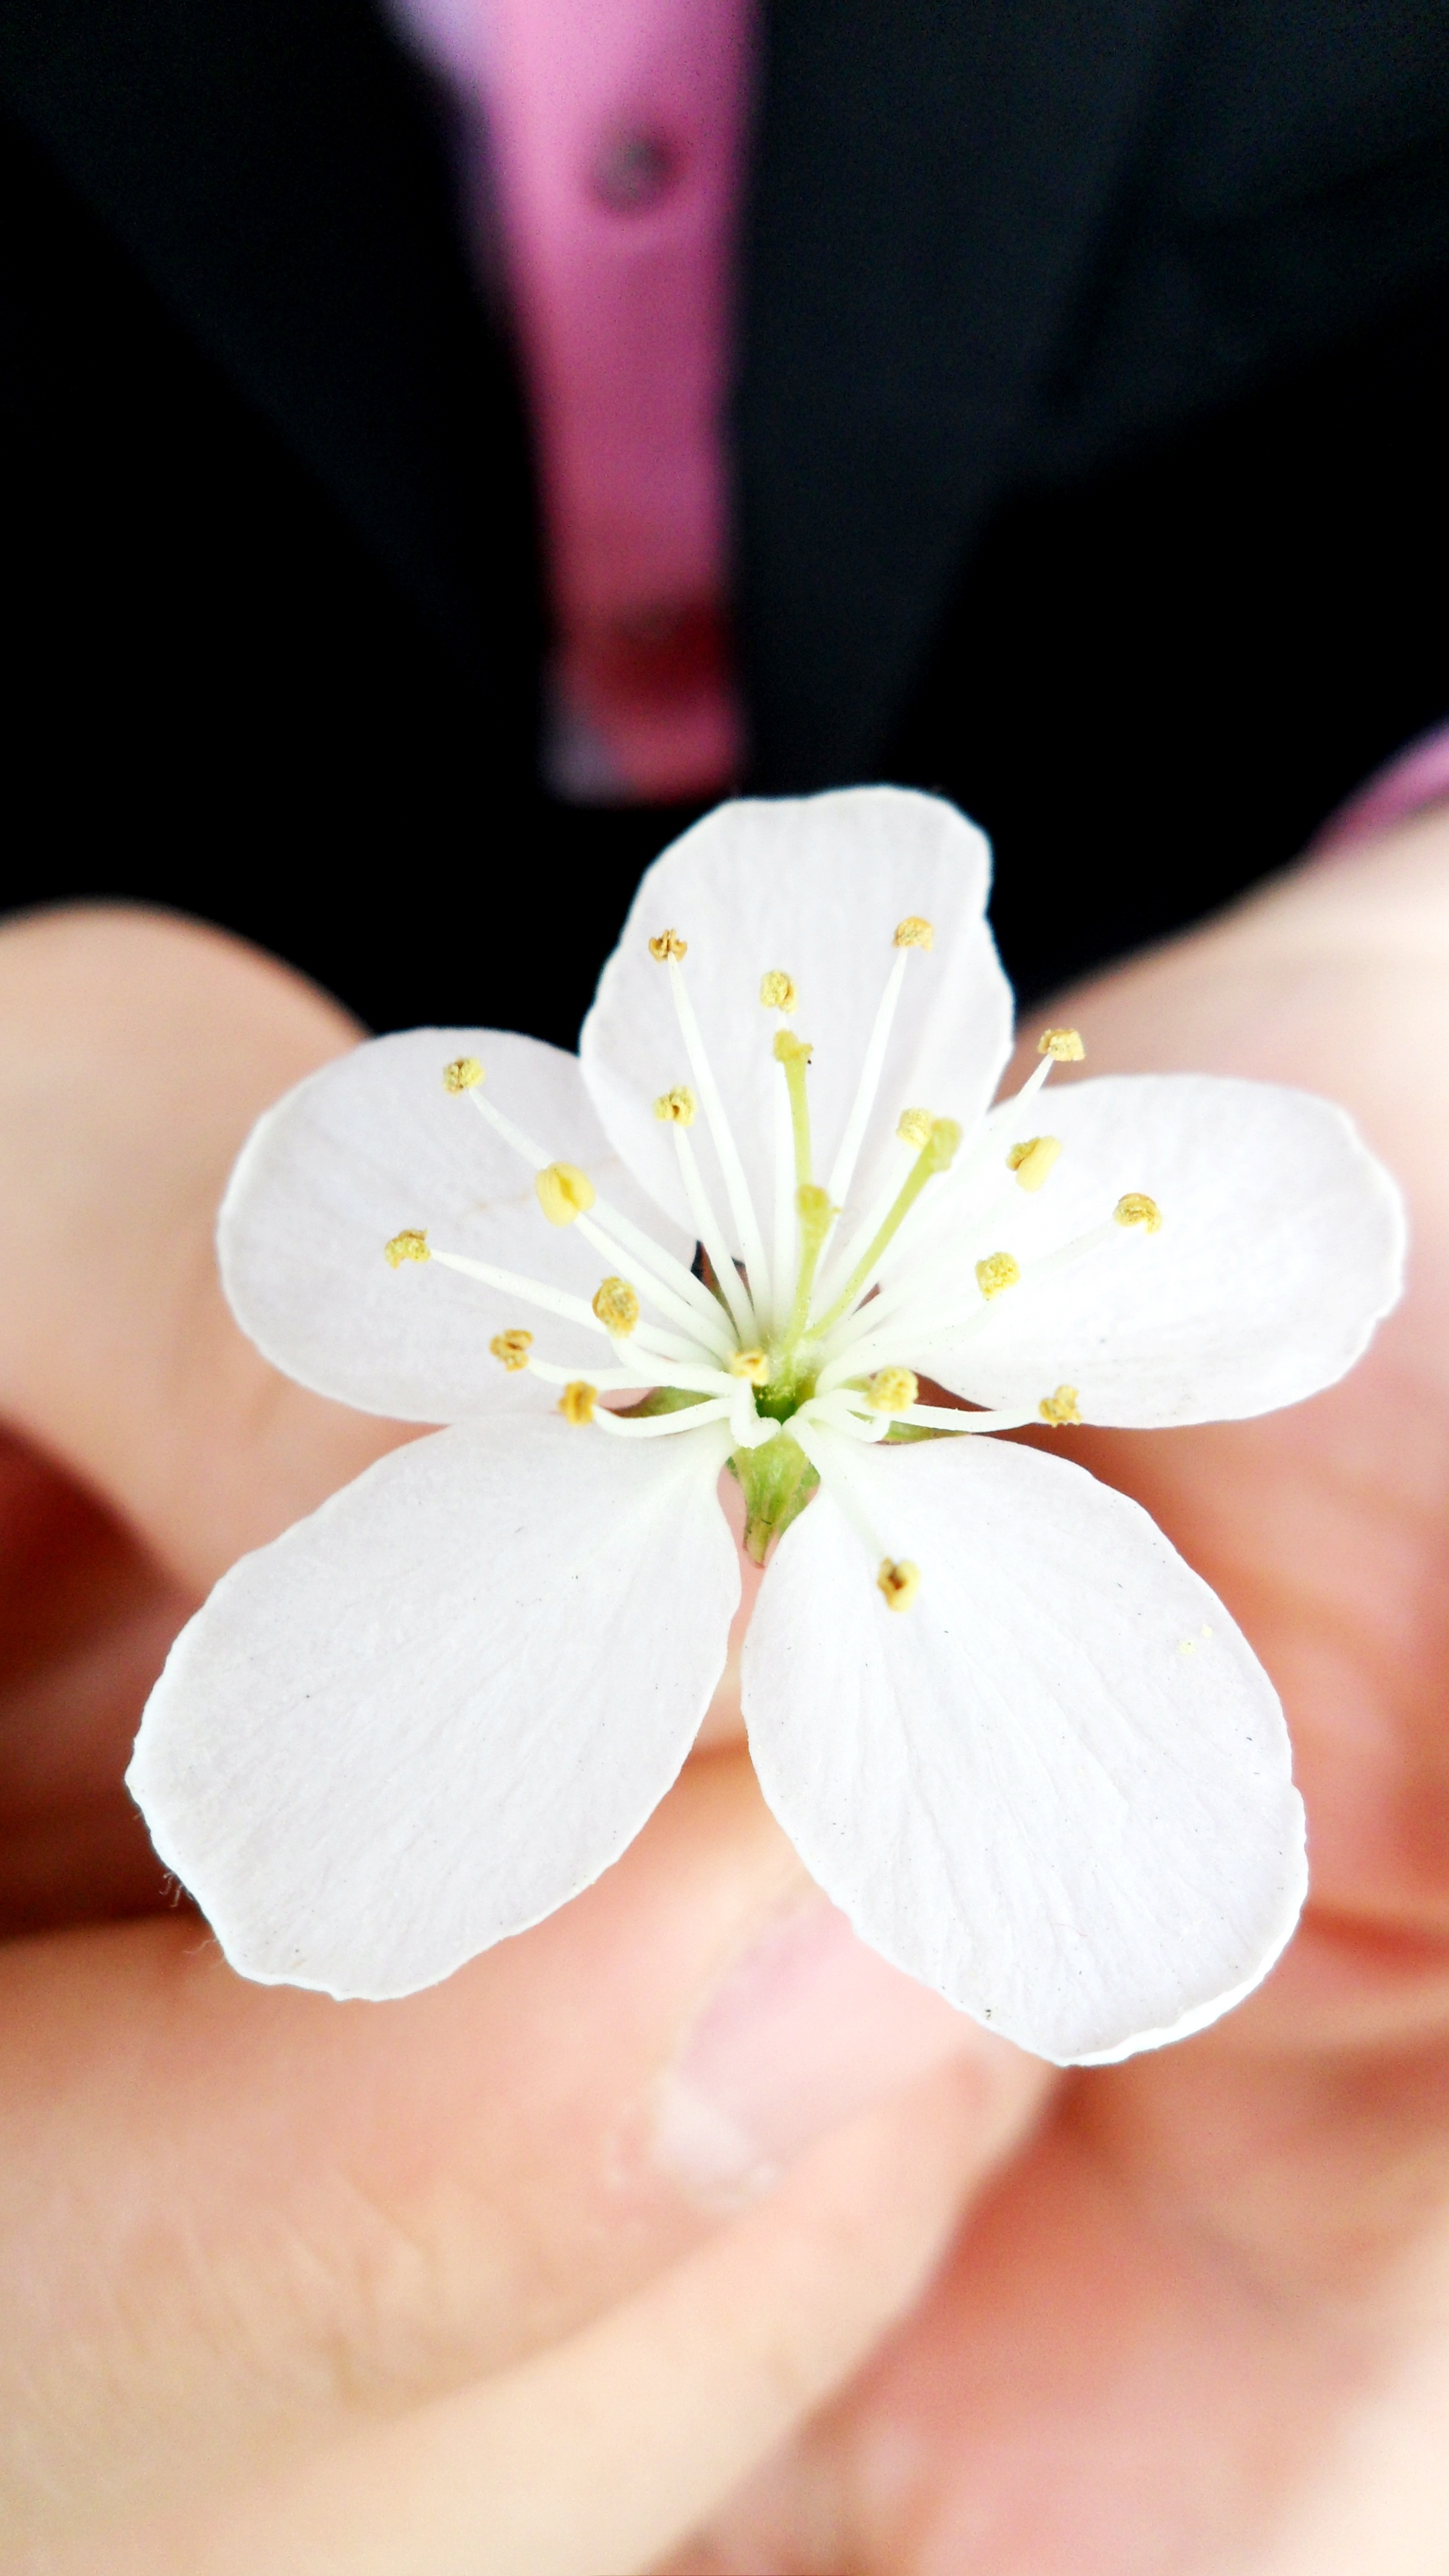
hand, nature, blossom, plant, white, photography, flower, petal, spring, yellow, pink, cherry blossom, white flower, plants, flowers, close up, beauty, april, sweetness, spring flowers, macro photography, flavor, flower bouquet